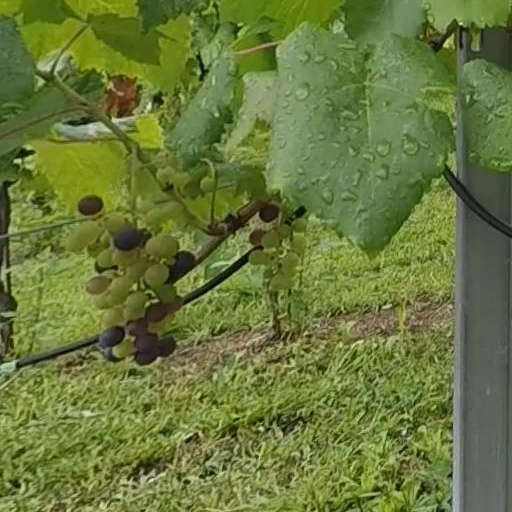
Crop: grape